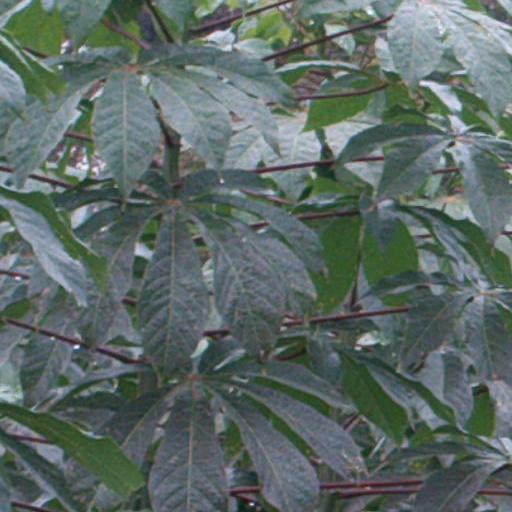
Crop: cassava